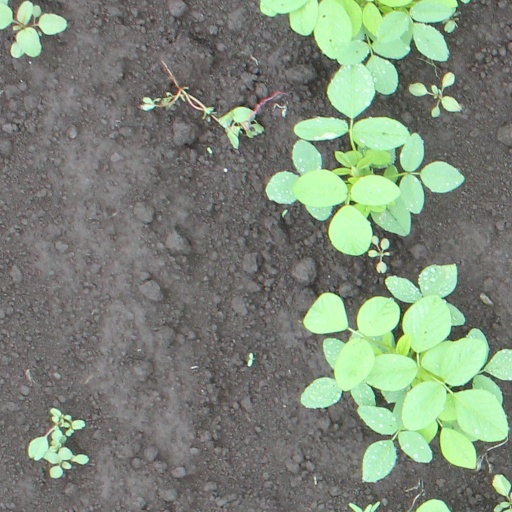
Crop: soybean